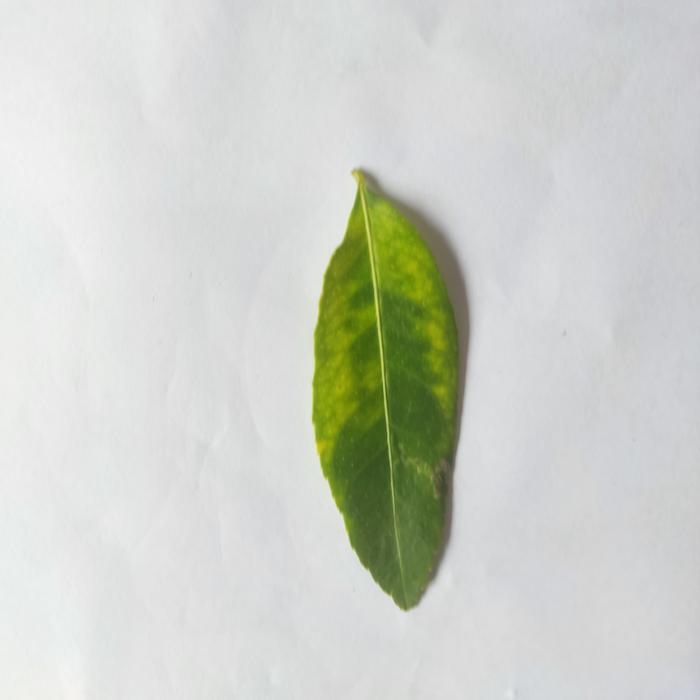
Crop: Lemon
Leaf condition: Citrus